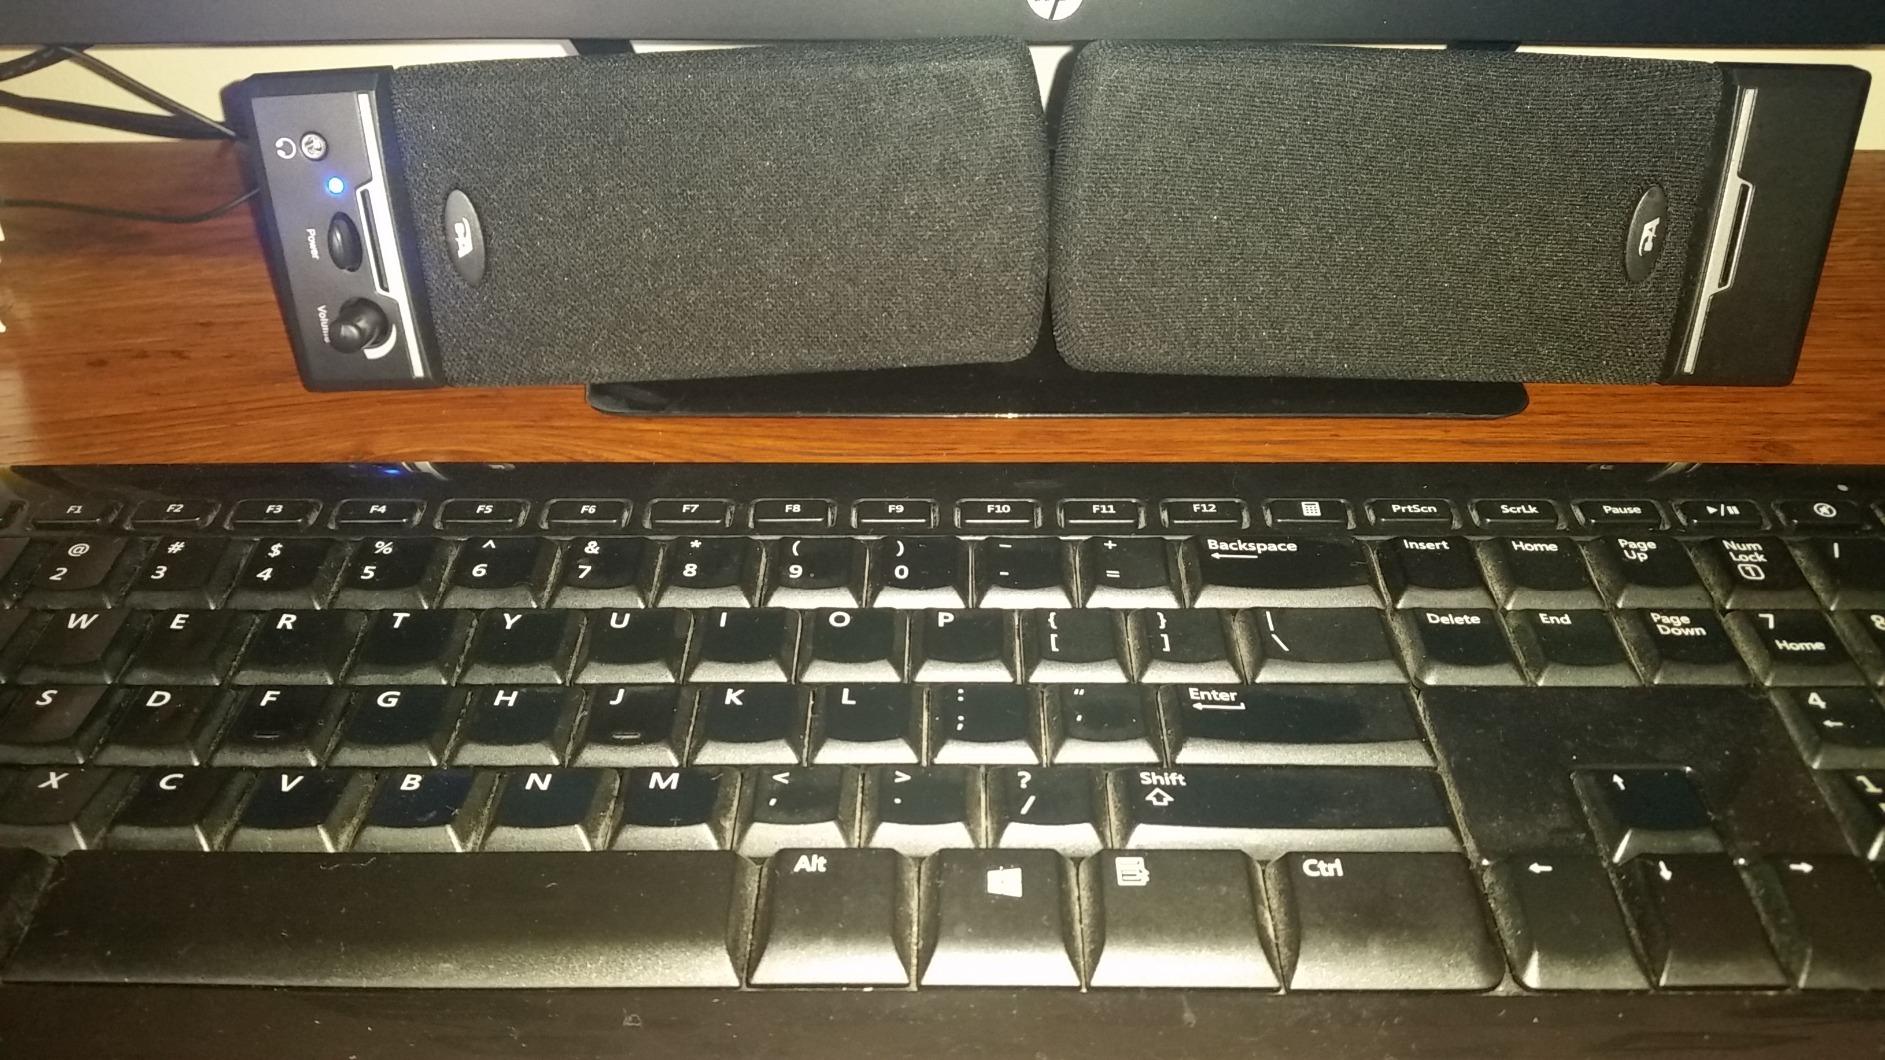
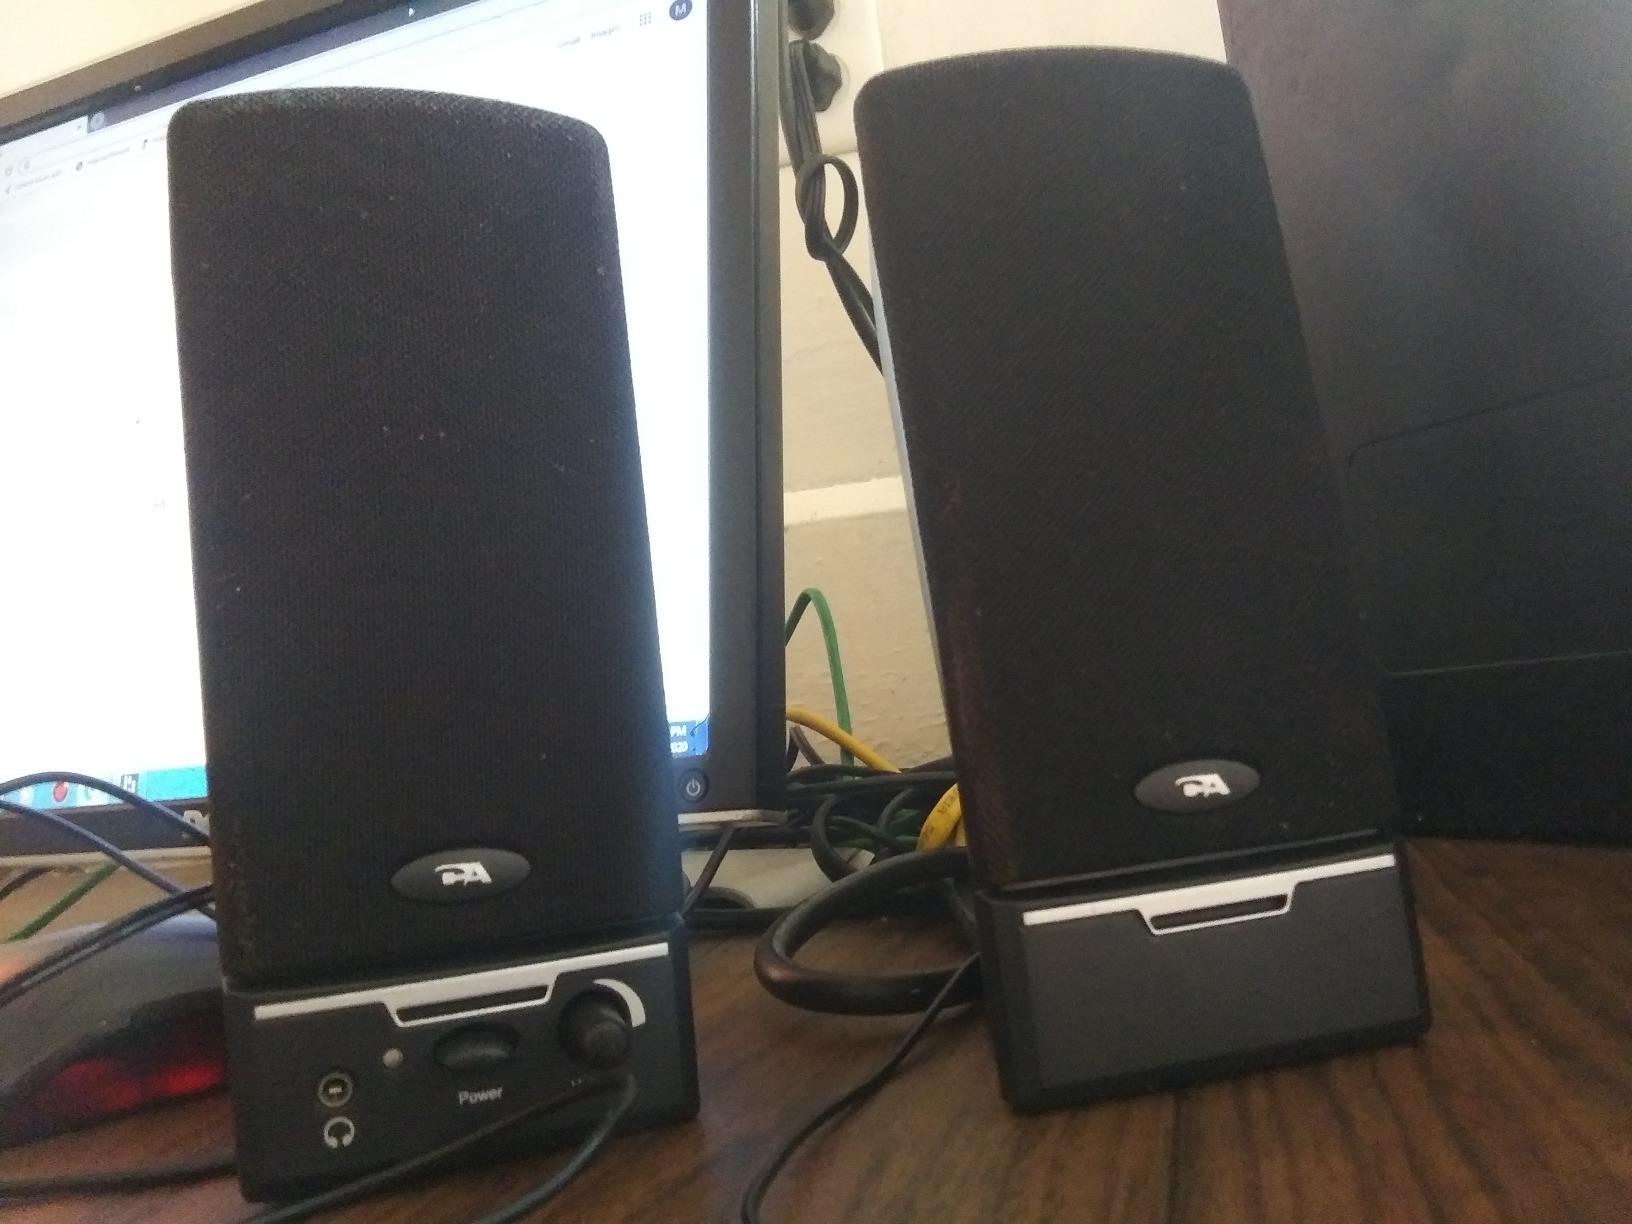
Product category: speaker
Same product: yes